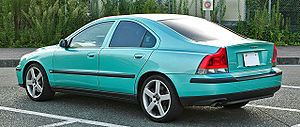
Volvo S60 / S60 (P2, 2000−2009) / S60 R
Volvo S60 er en stor mellemklassebil fra den svenske bilfabrikant Volvo Cars, som har været på markedet siden 2000.